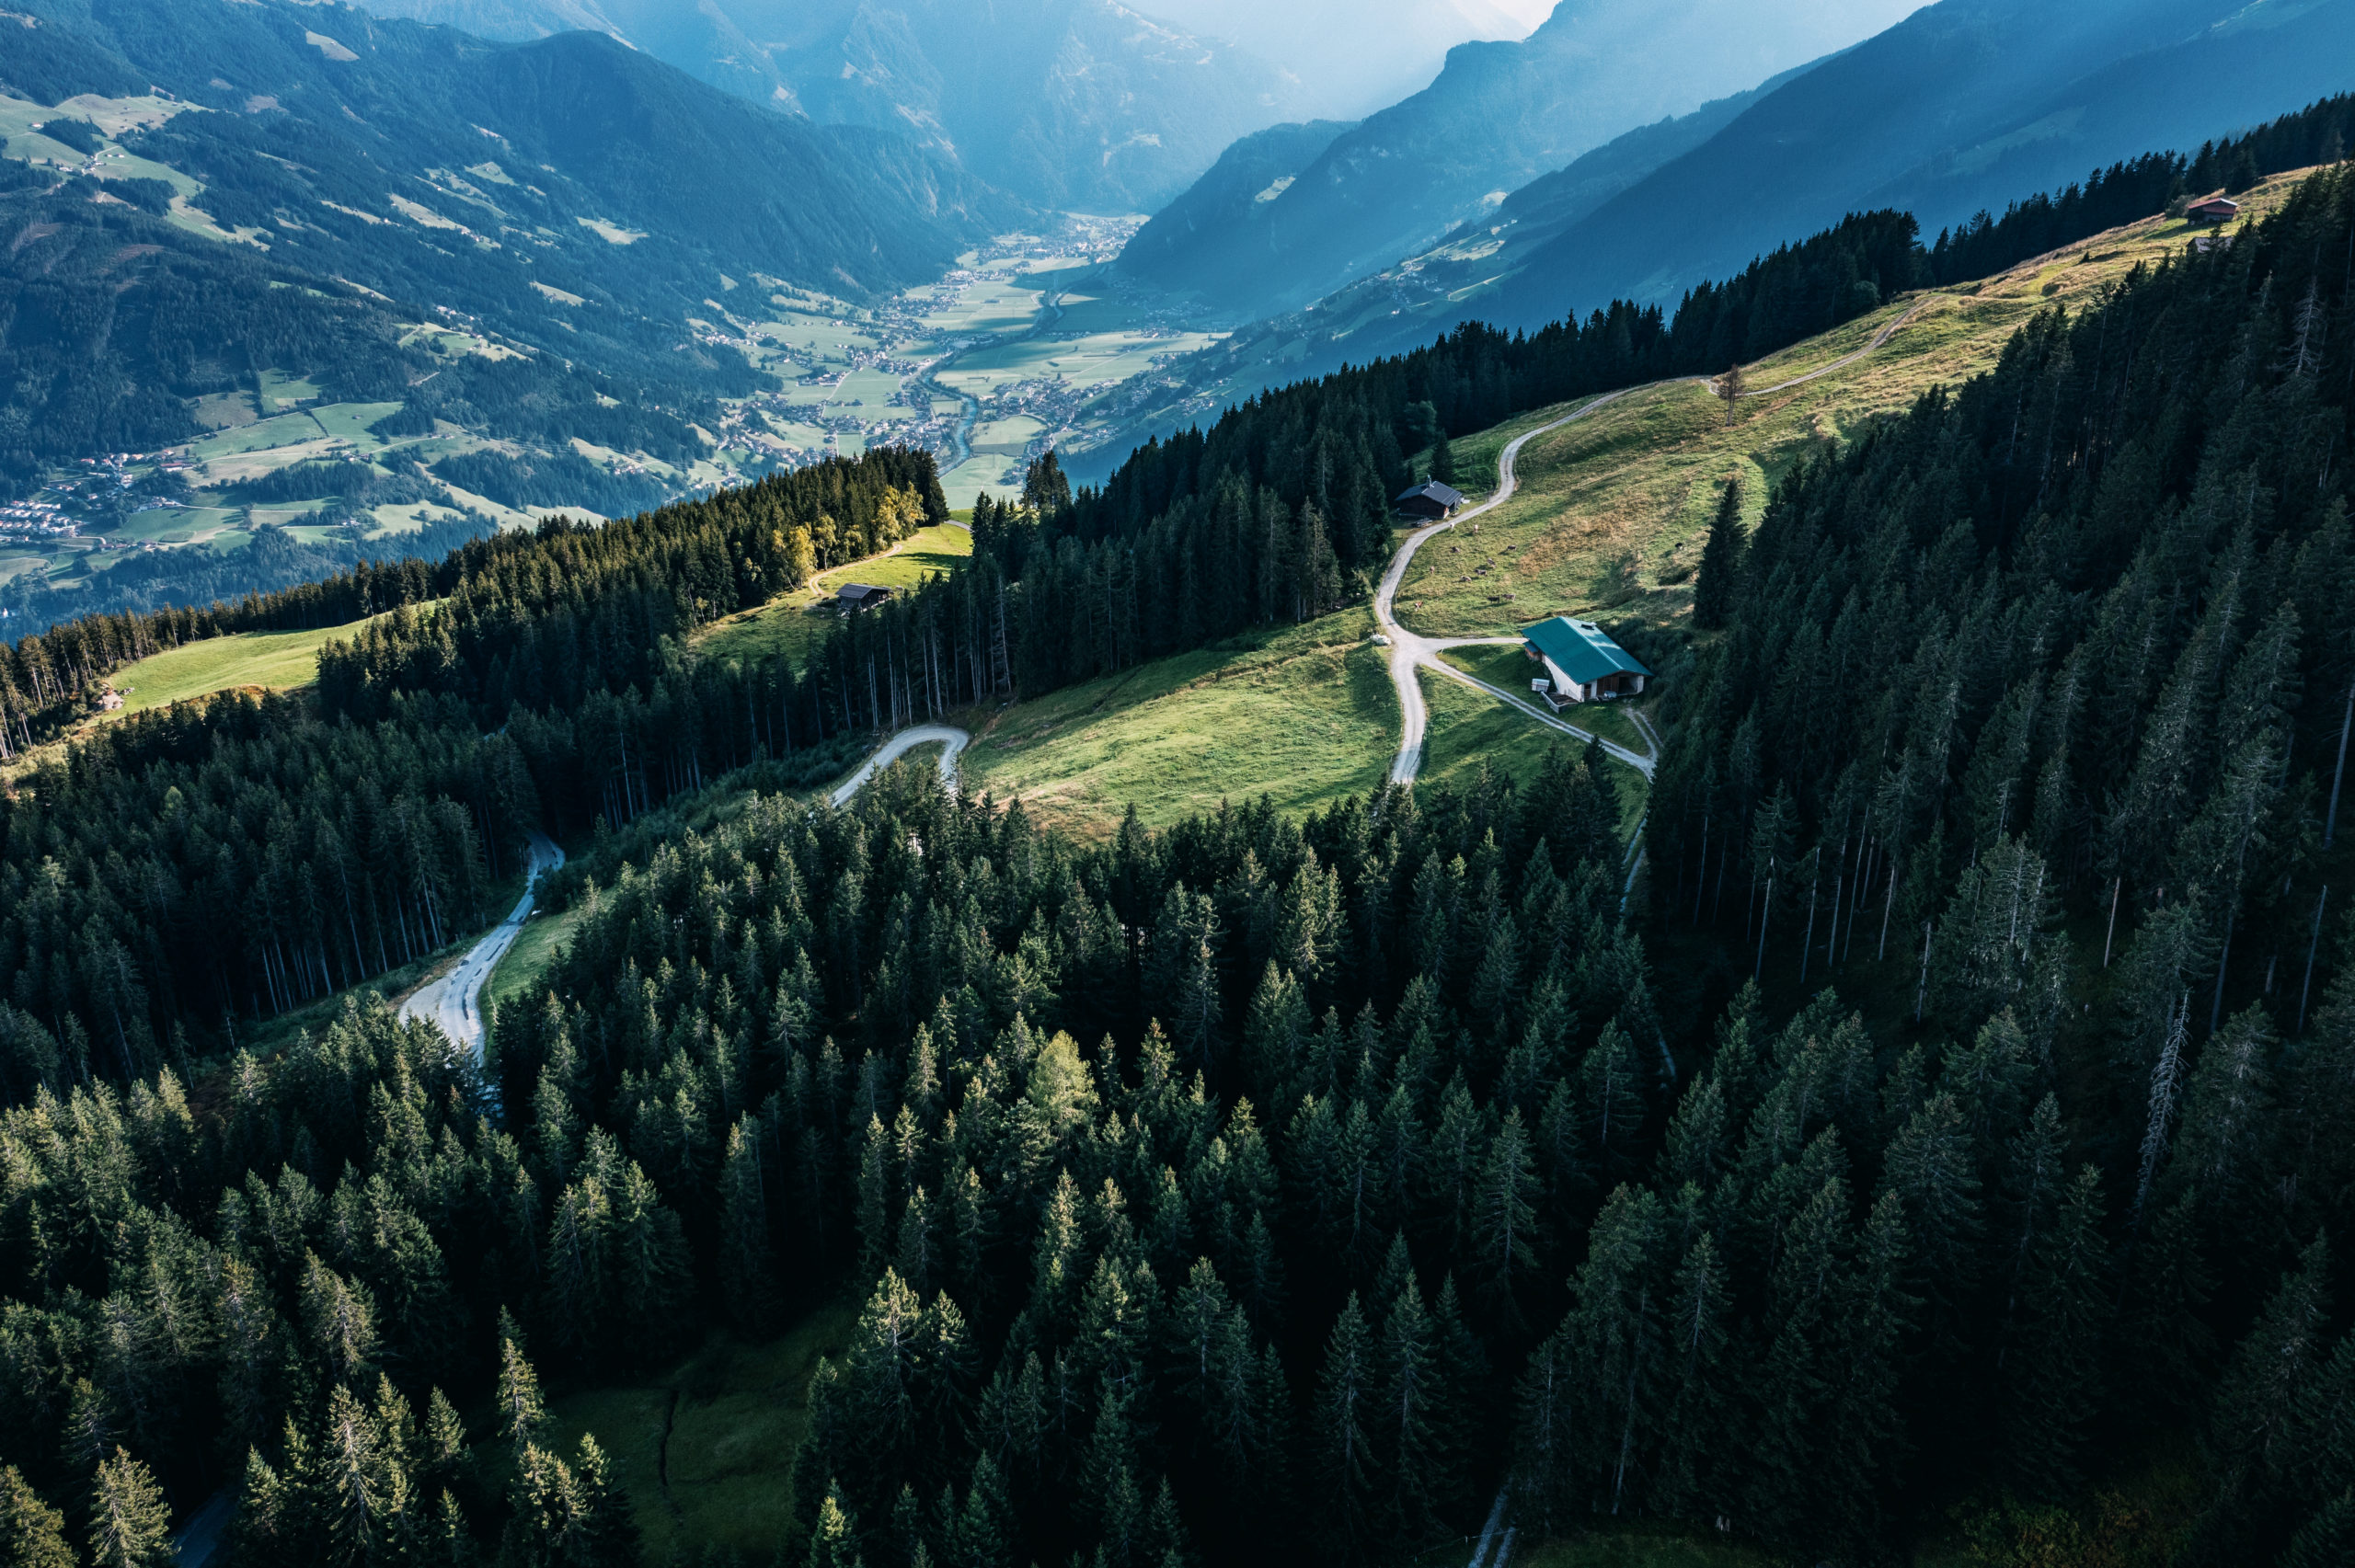
sky, mountain, ecoregion, plant, natural landscape, slope, highland, larch, tree, vegetation, terrain, evergreen, woody plant, landscape, morning, valley, grassland, mountainous landforms, snow, forest, geological phenomenon, meadow, road, hill, mountain range, massif, spruce fir forest, grass, hill station, geology, glacial landform, fell, ridge, temperate broadleaf and mixed forest, conifer, plateau, summit, nature reserve, winter, tropical and subtropical coniferous forests, aerial photography, glacier, temperate coniferous forest, batholith, chaparral, bird's eye view, air travel, mountain pass, fir, pine, moraine, pine family, pasture, tundra, alps, valdivian temperate rain forest, ar te, spruce, escarpment